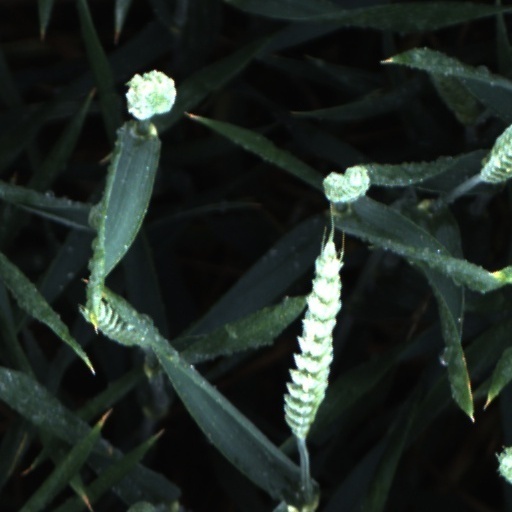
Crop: wheat